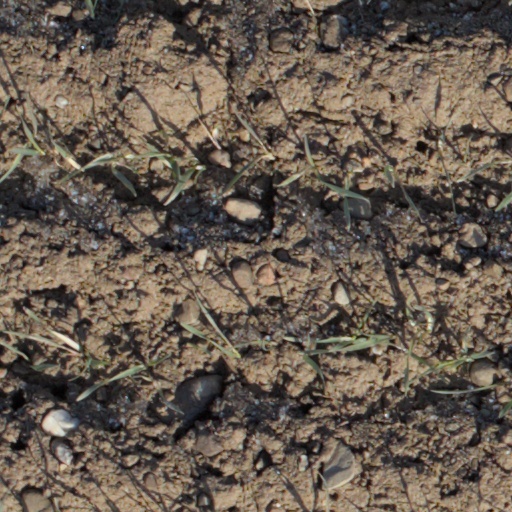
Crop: wheat